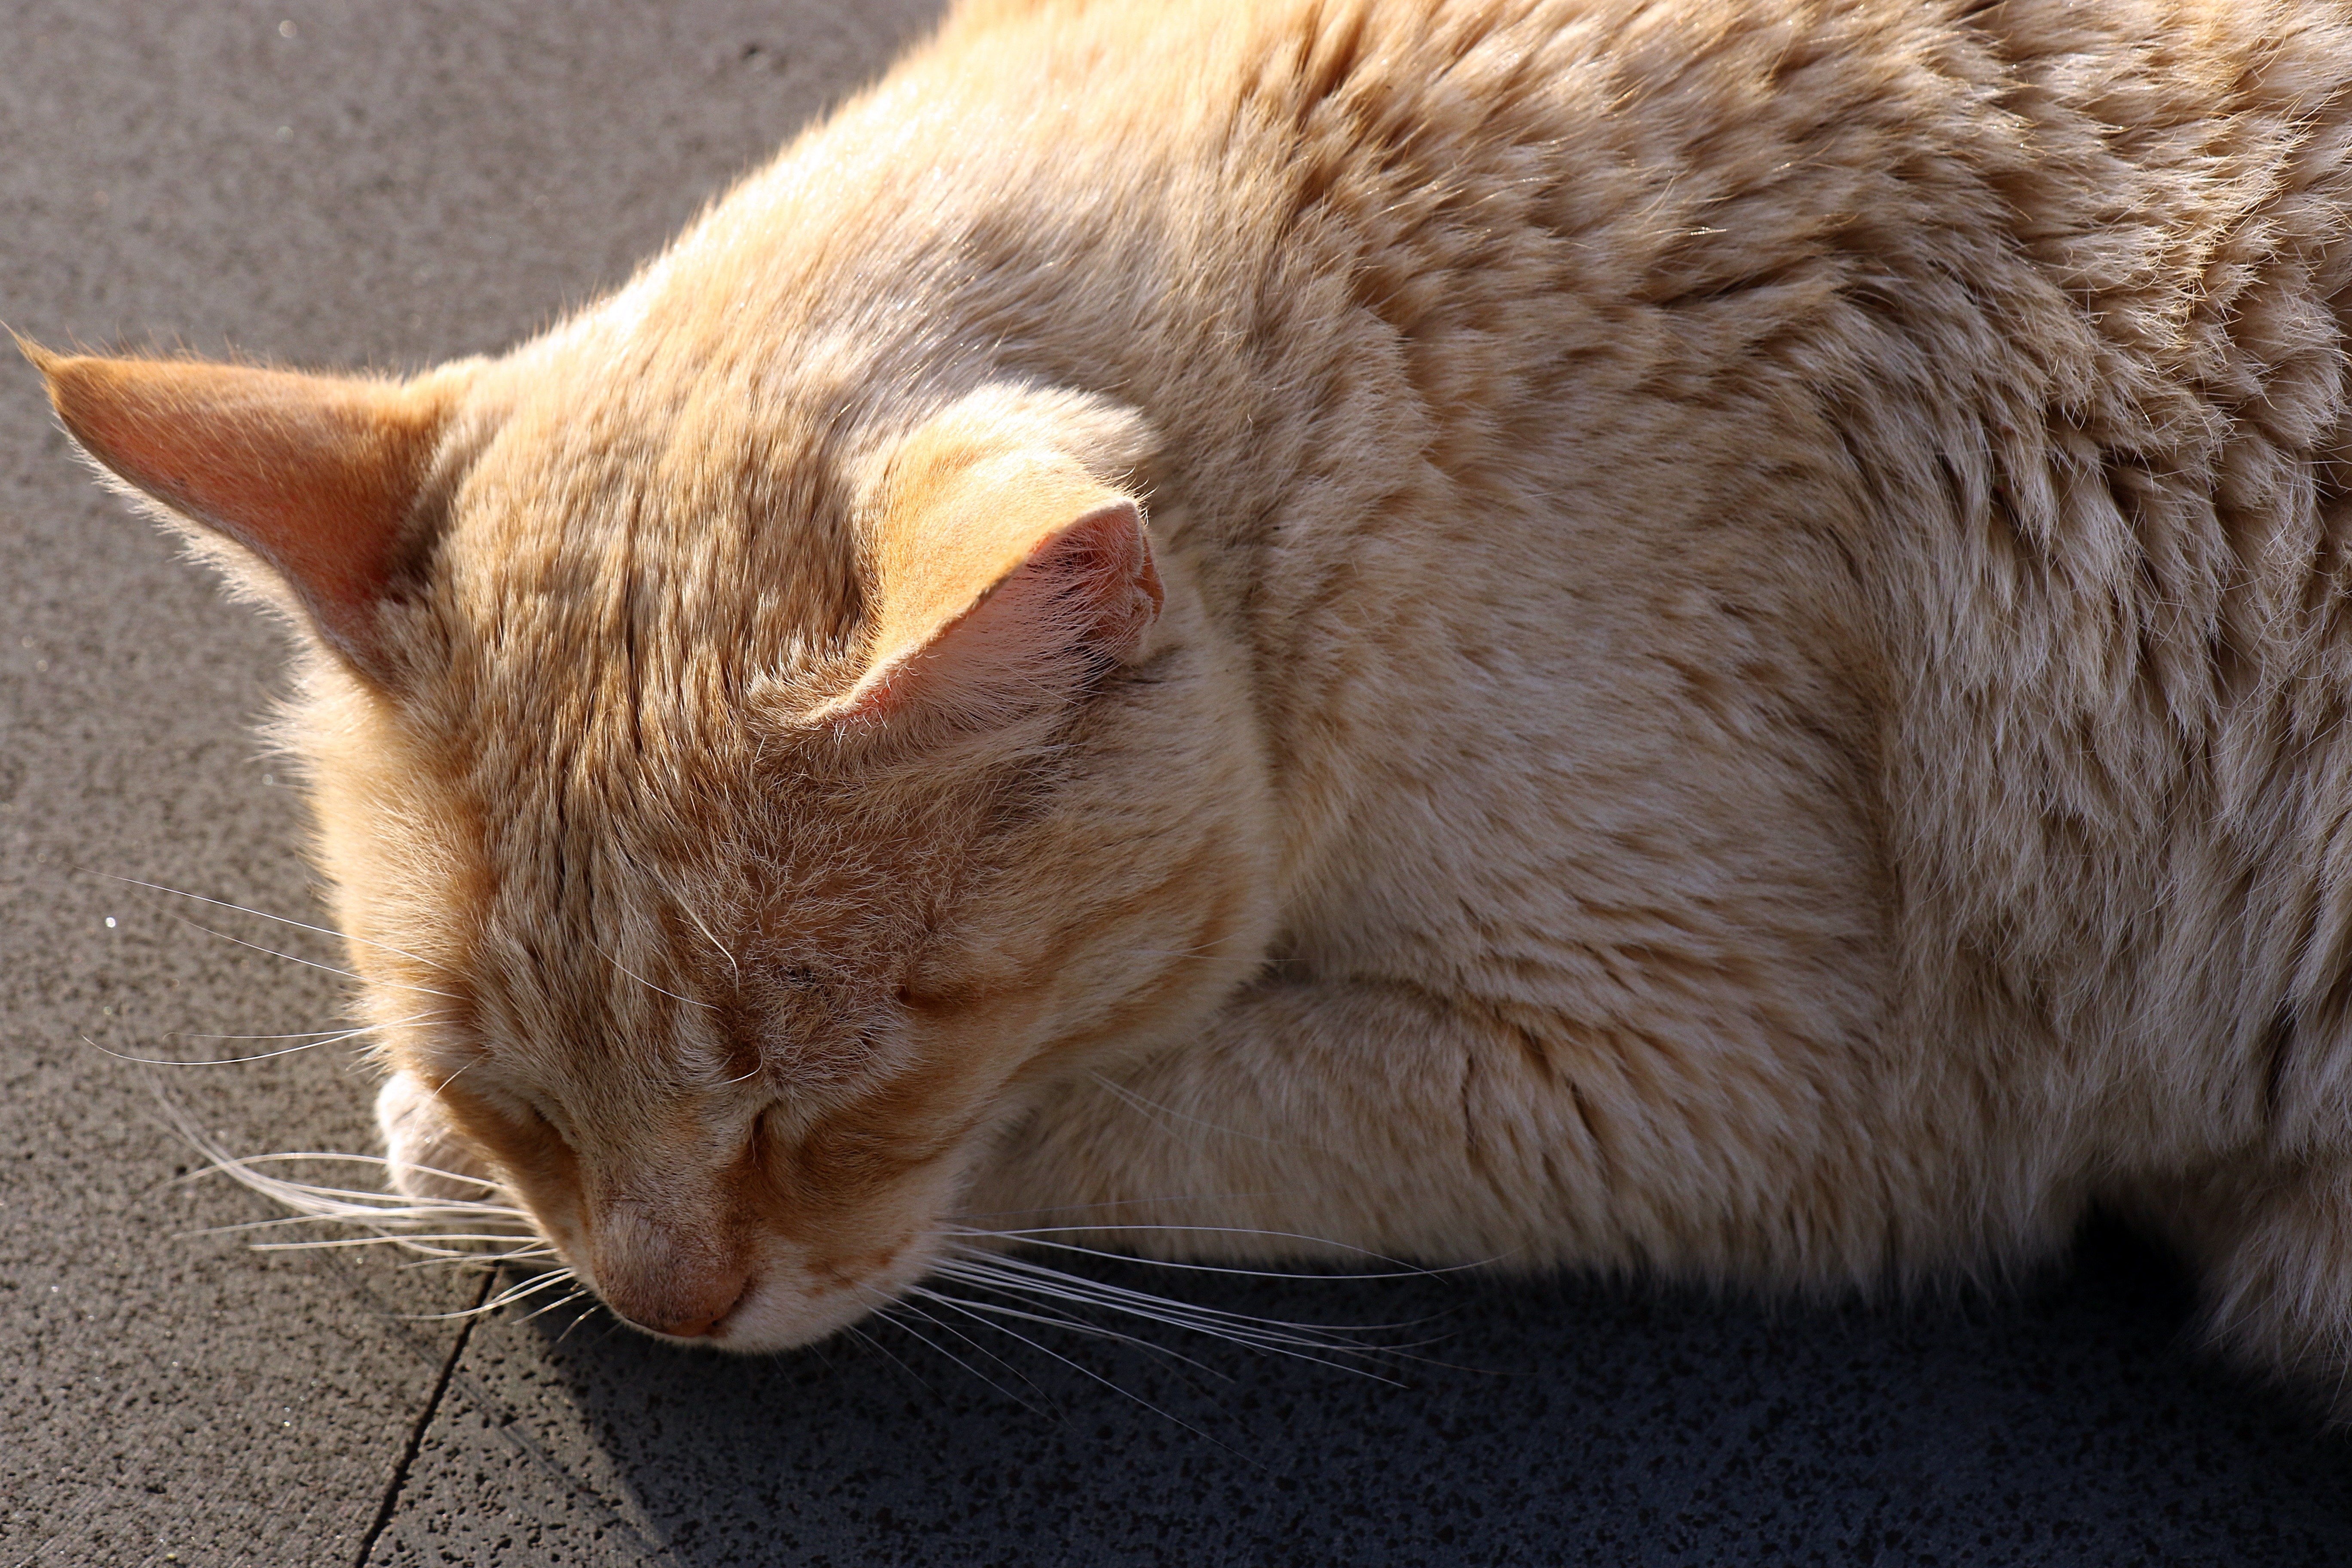
animal, fur, coat, kitten, cat, mammal, rest, freedom, fauna, yawn, mustache, close up, nose, whiskers, dream, snout, vertebrate, tomcat, rudy, charming, red cat, tabby cat, european shorthair, laziness, small to medium sized cats, cat like mammal, domestic short haired cat